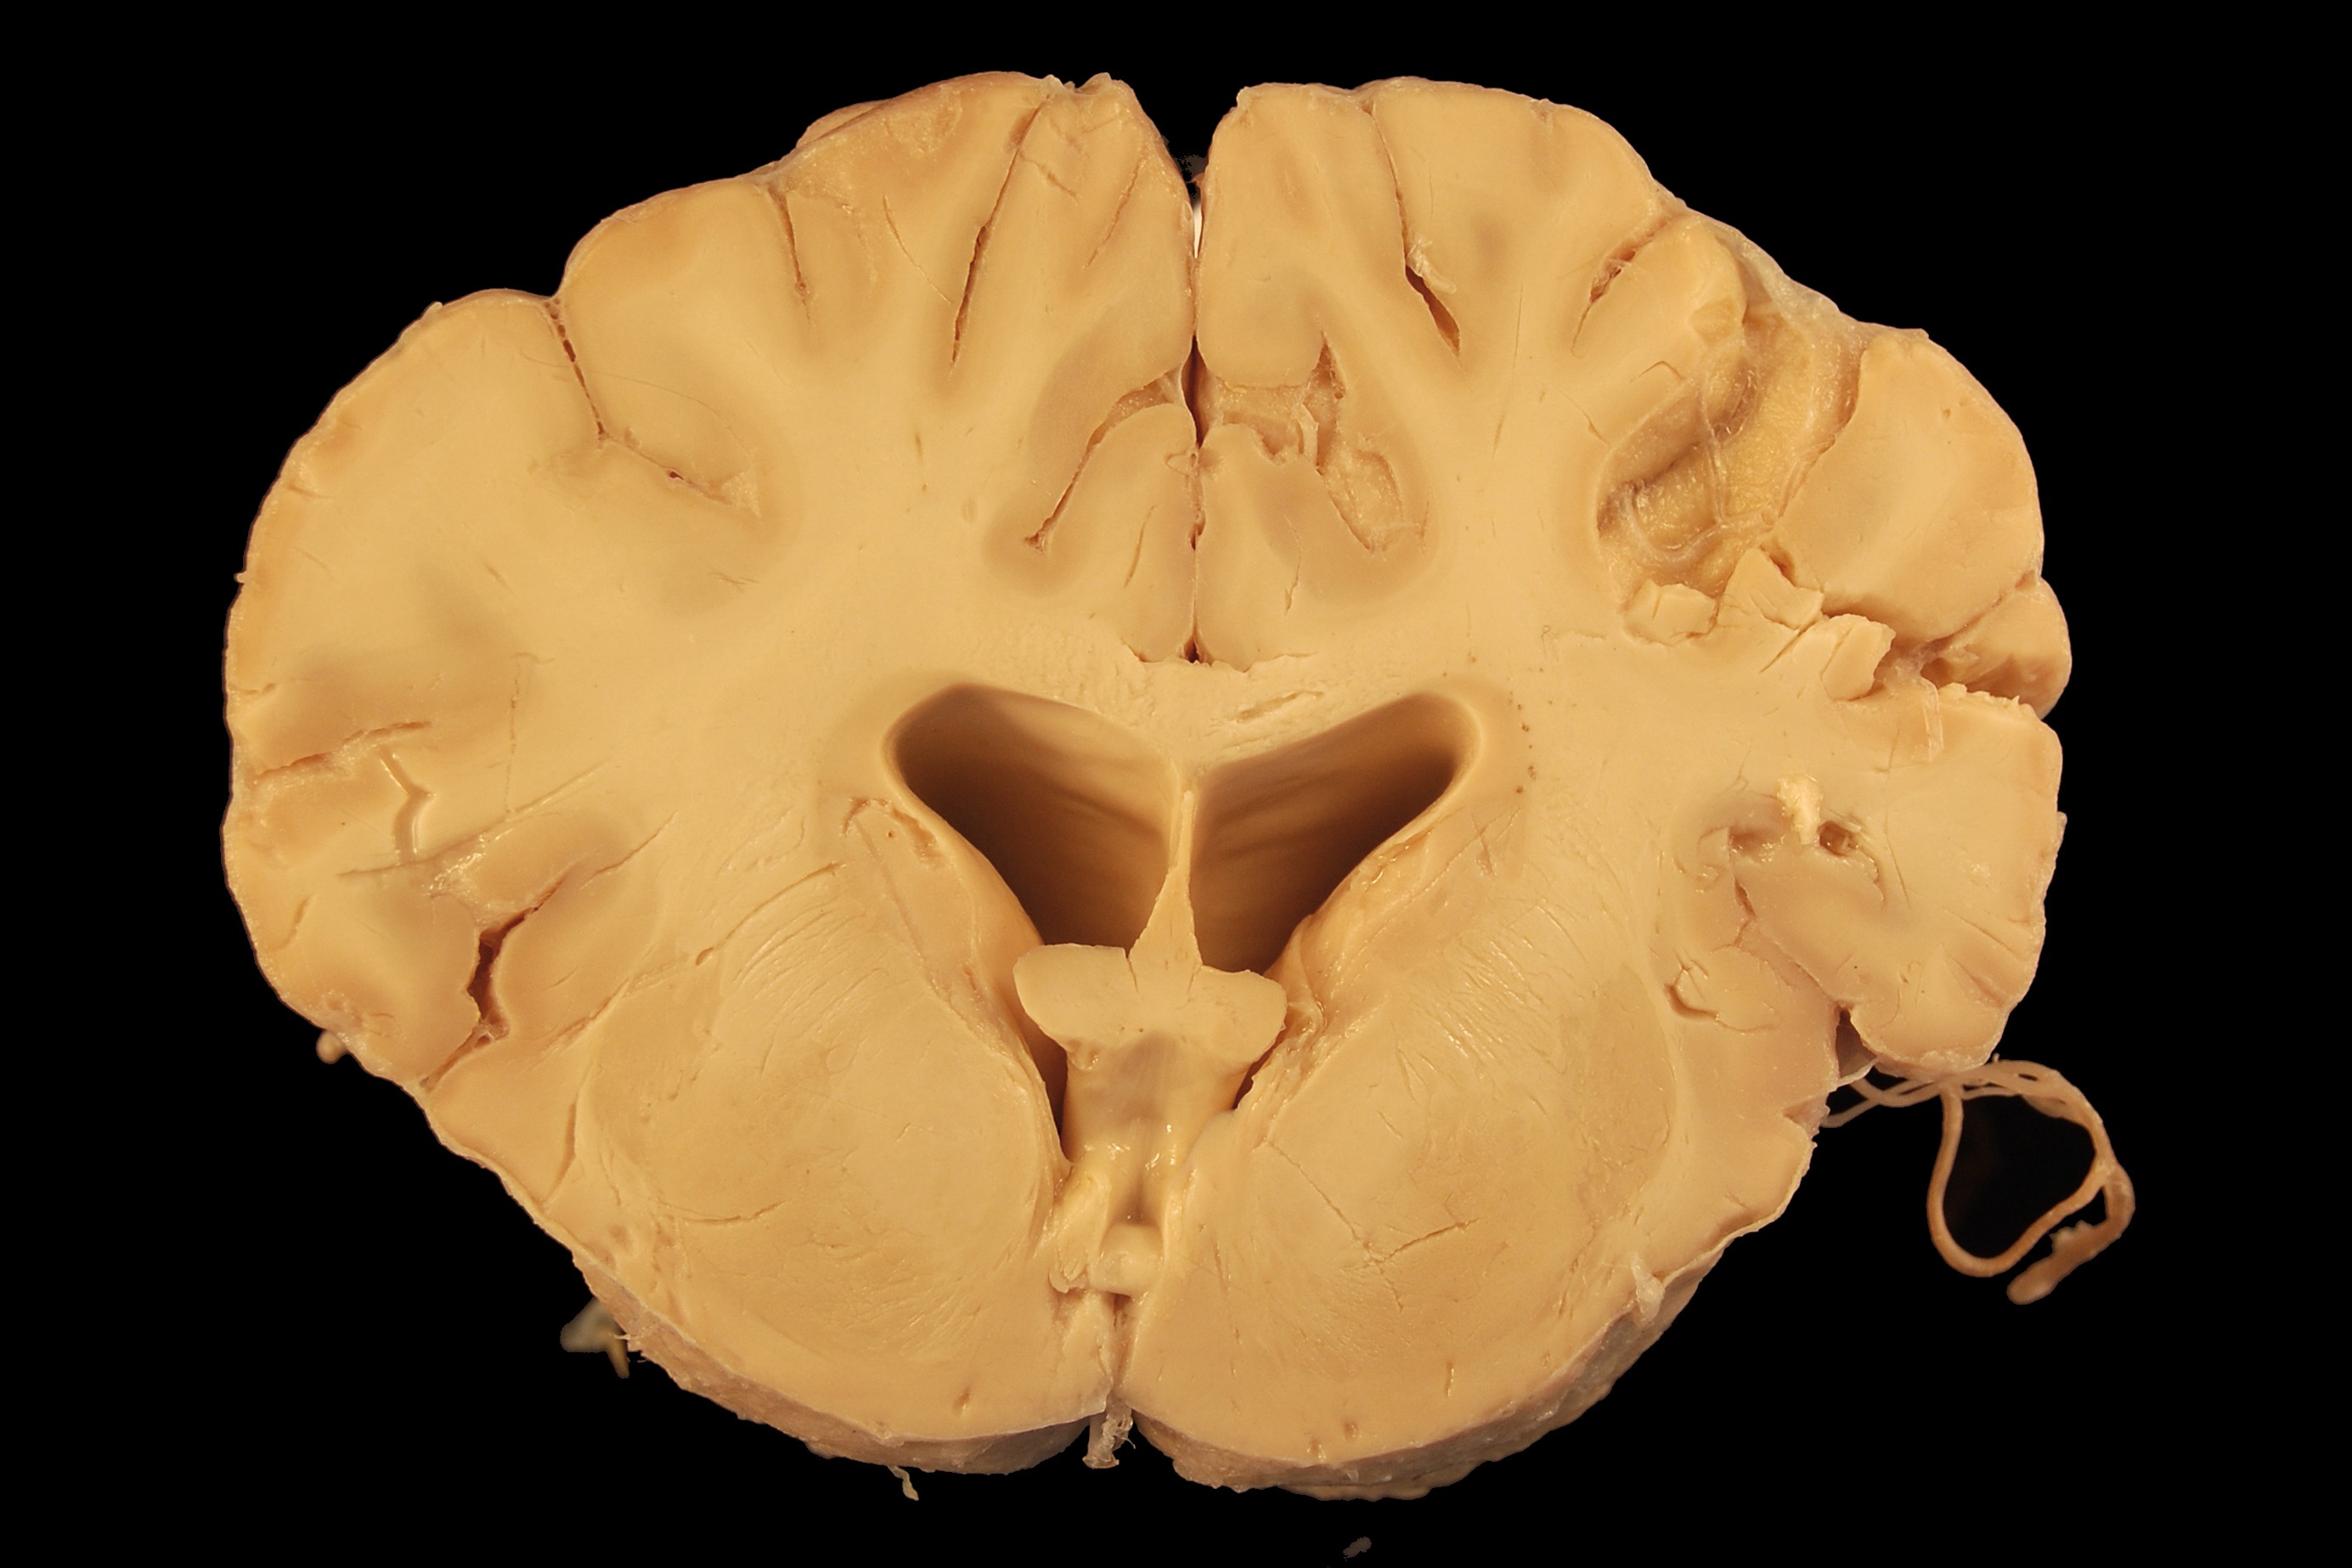
hand, petal, trunk, dog, biology, bone, chest, human body, head, brain, anatomy, organ, medical, jaw, sense, cerebrum, veterinary medicine, white matter, grey matter, ventricle